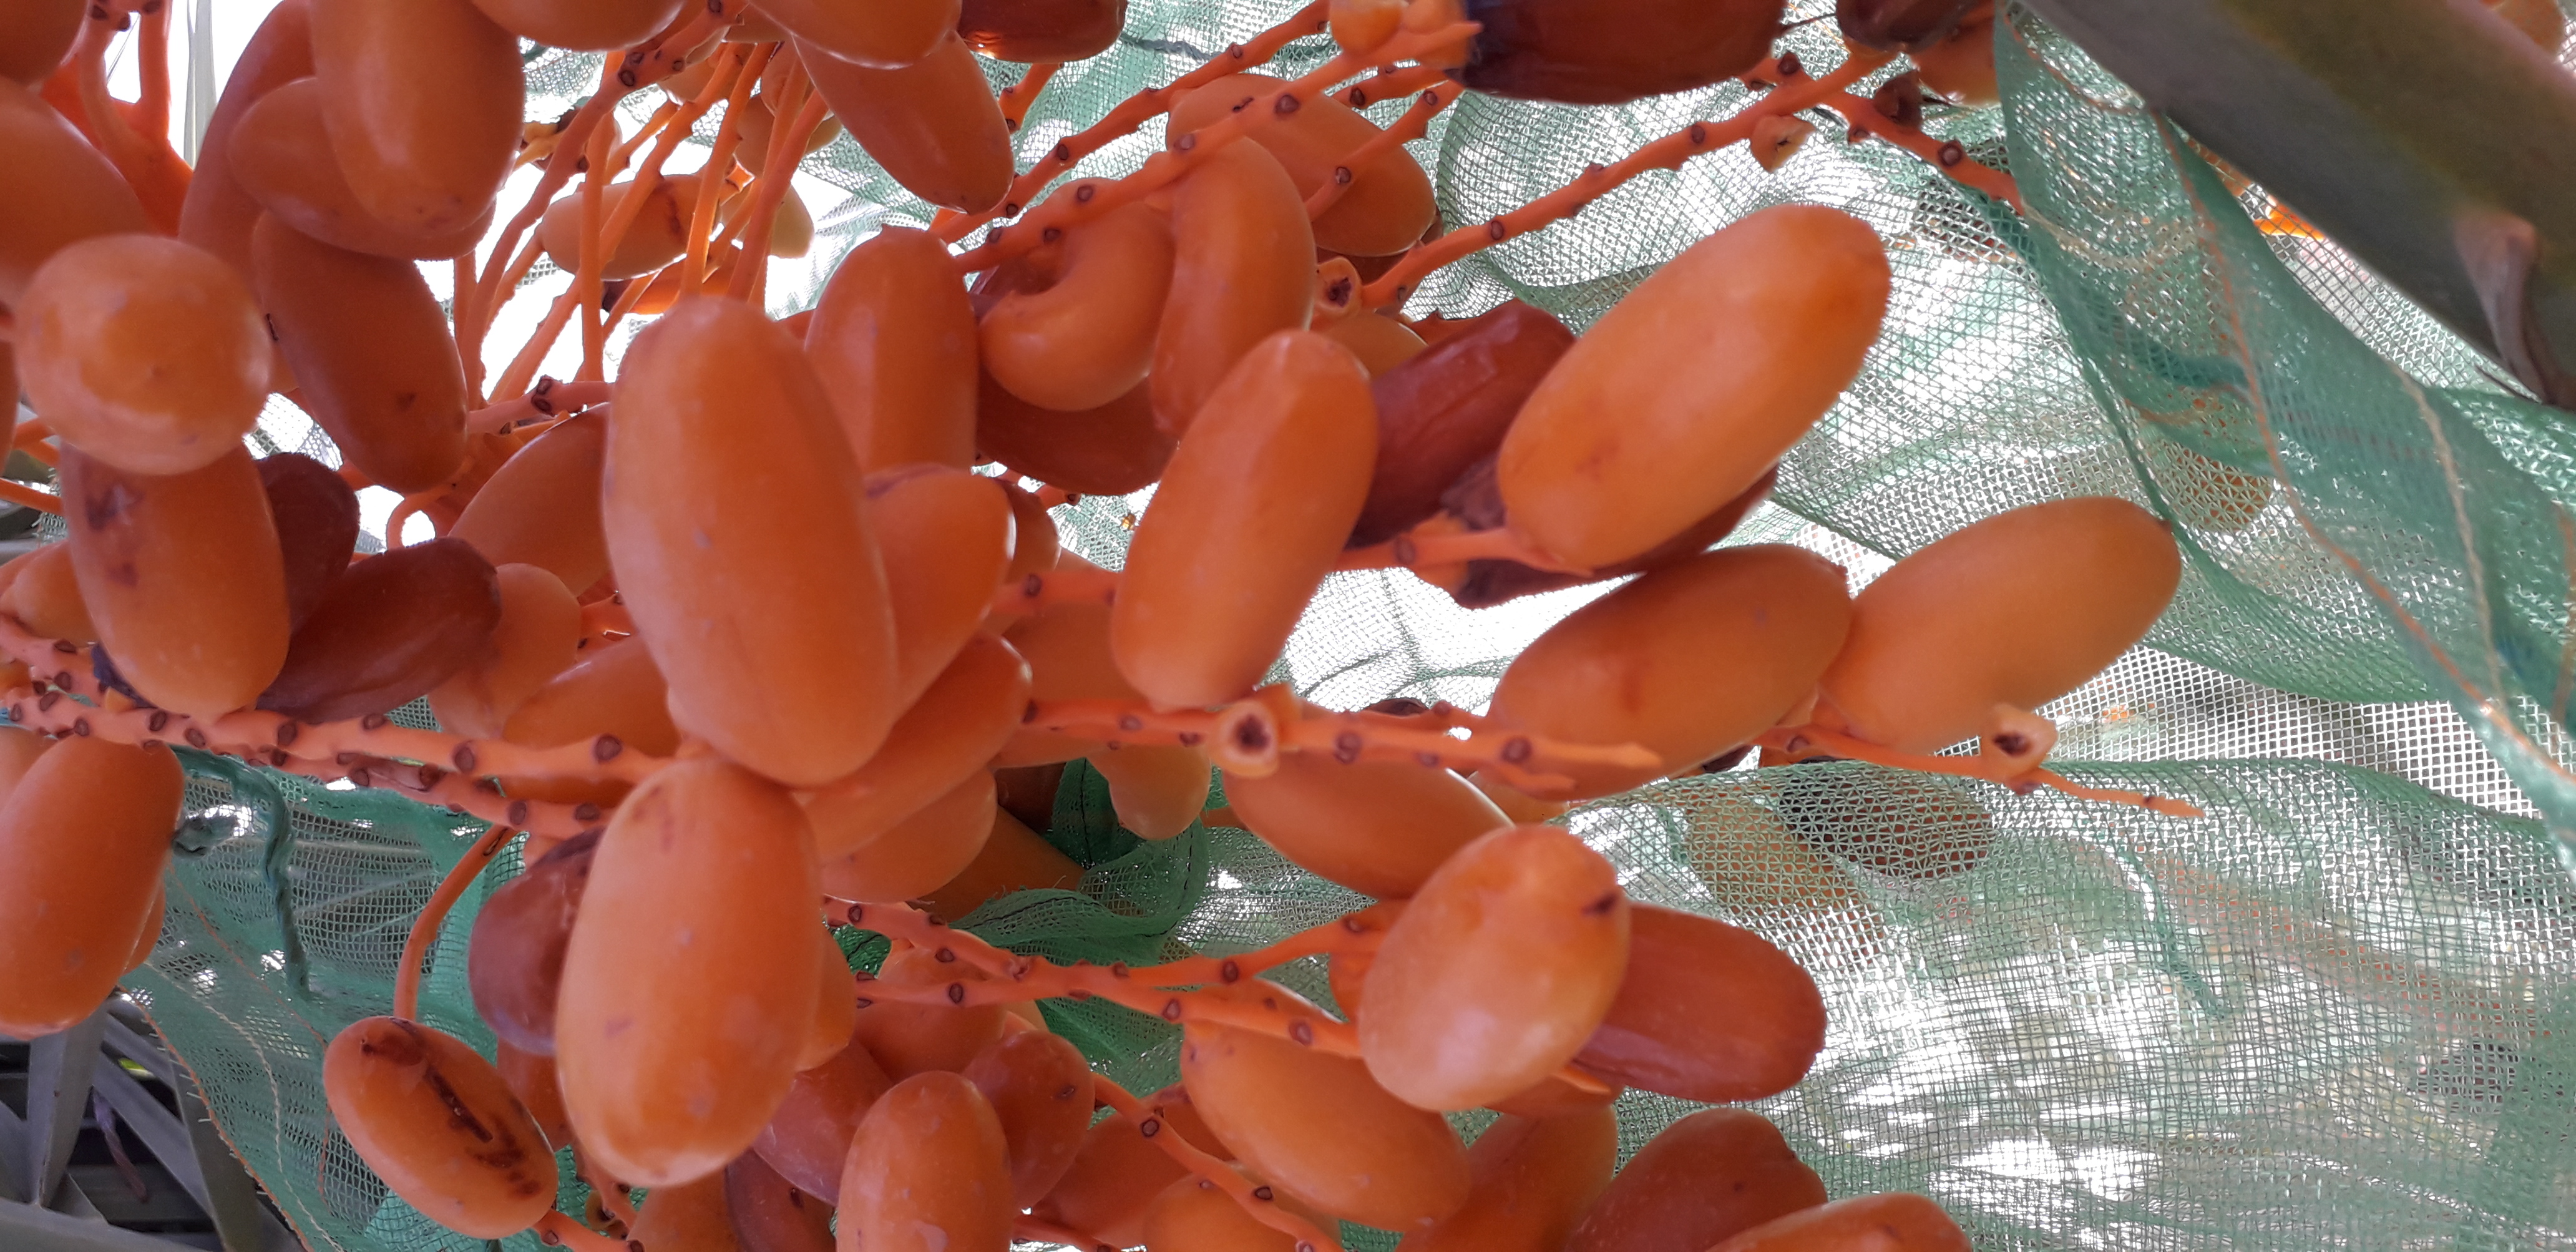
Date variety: kholt